John L. Schoolcraft

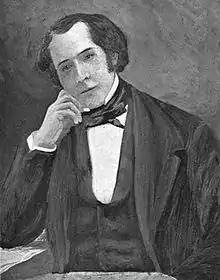
John L. Schoolcraft, Congressman from New York

John Lawrence Schoolcraft (September 22, 1806 – June 7, 1860) was a U.S. Representative from New York.